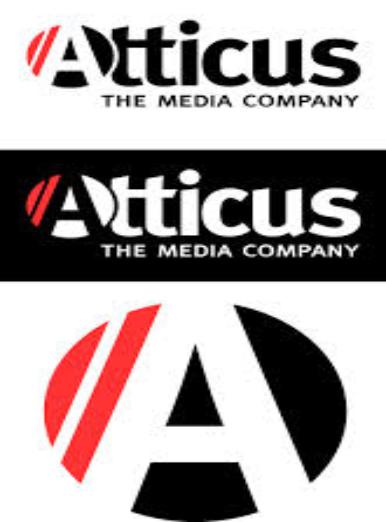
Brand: Atticus
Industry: Clothes